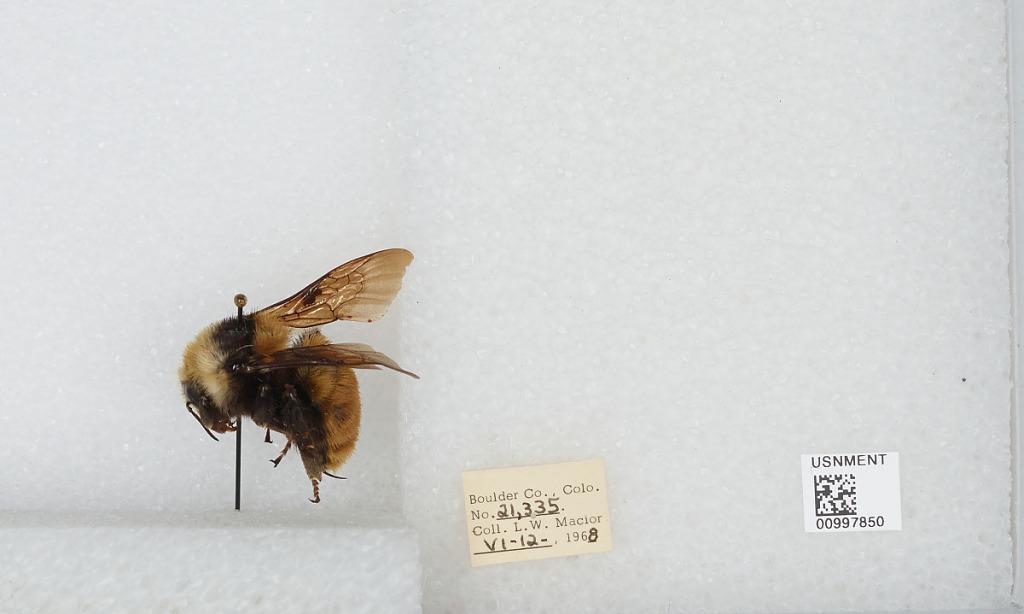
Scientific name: Bombus (Subterraneobombus) appositus Cresson
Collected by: L. Macior
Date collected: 1968-6-12
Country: United States
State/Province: Colorado
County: Boulder
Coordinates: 40.09, -105.36